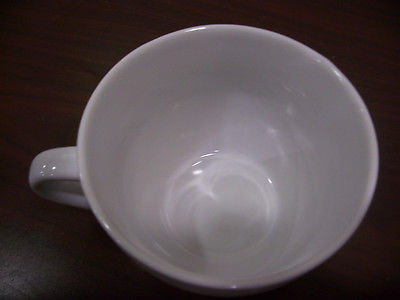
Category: mug